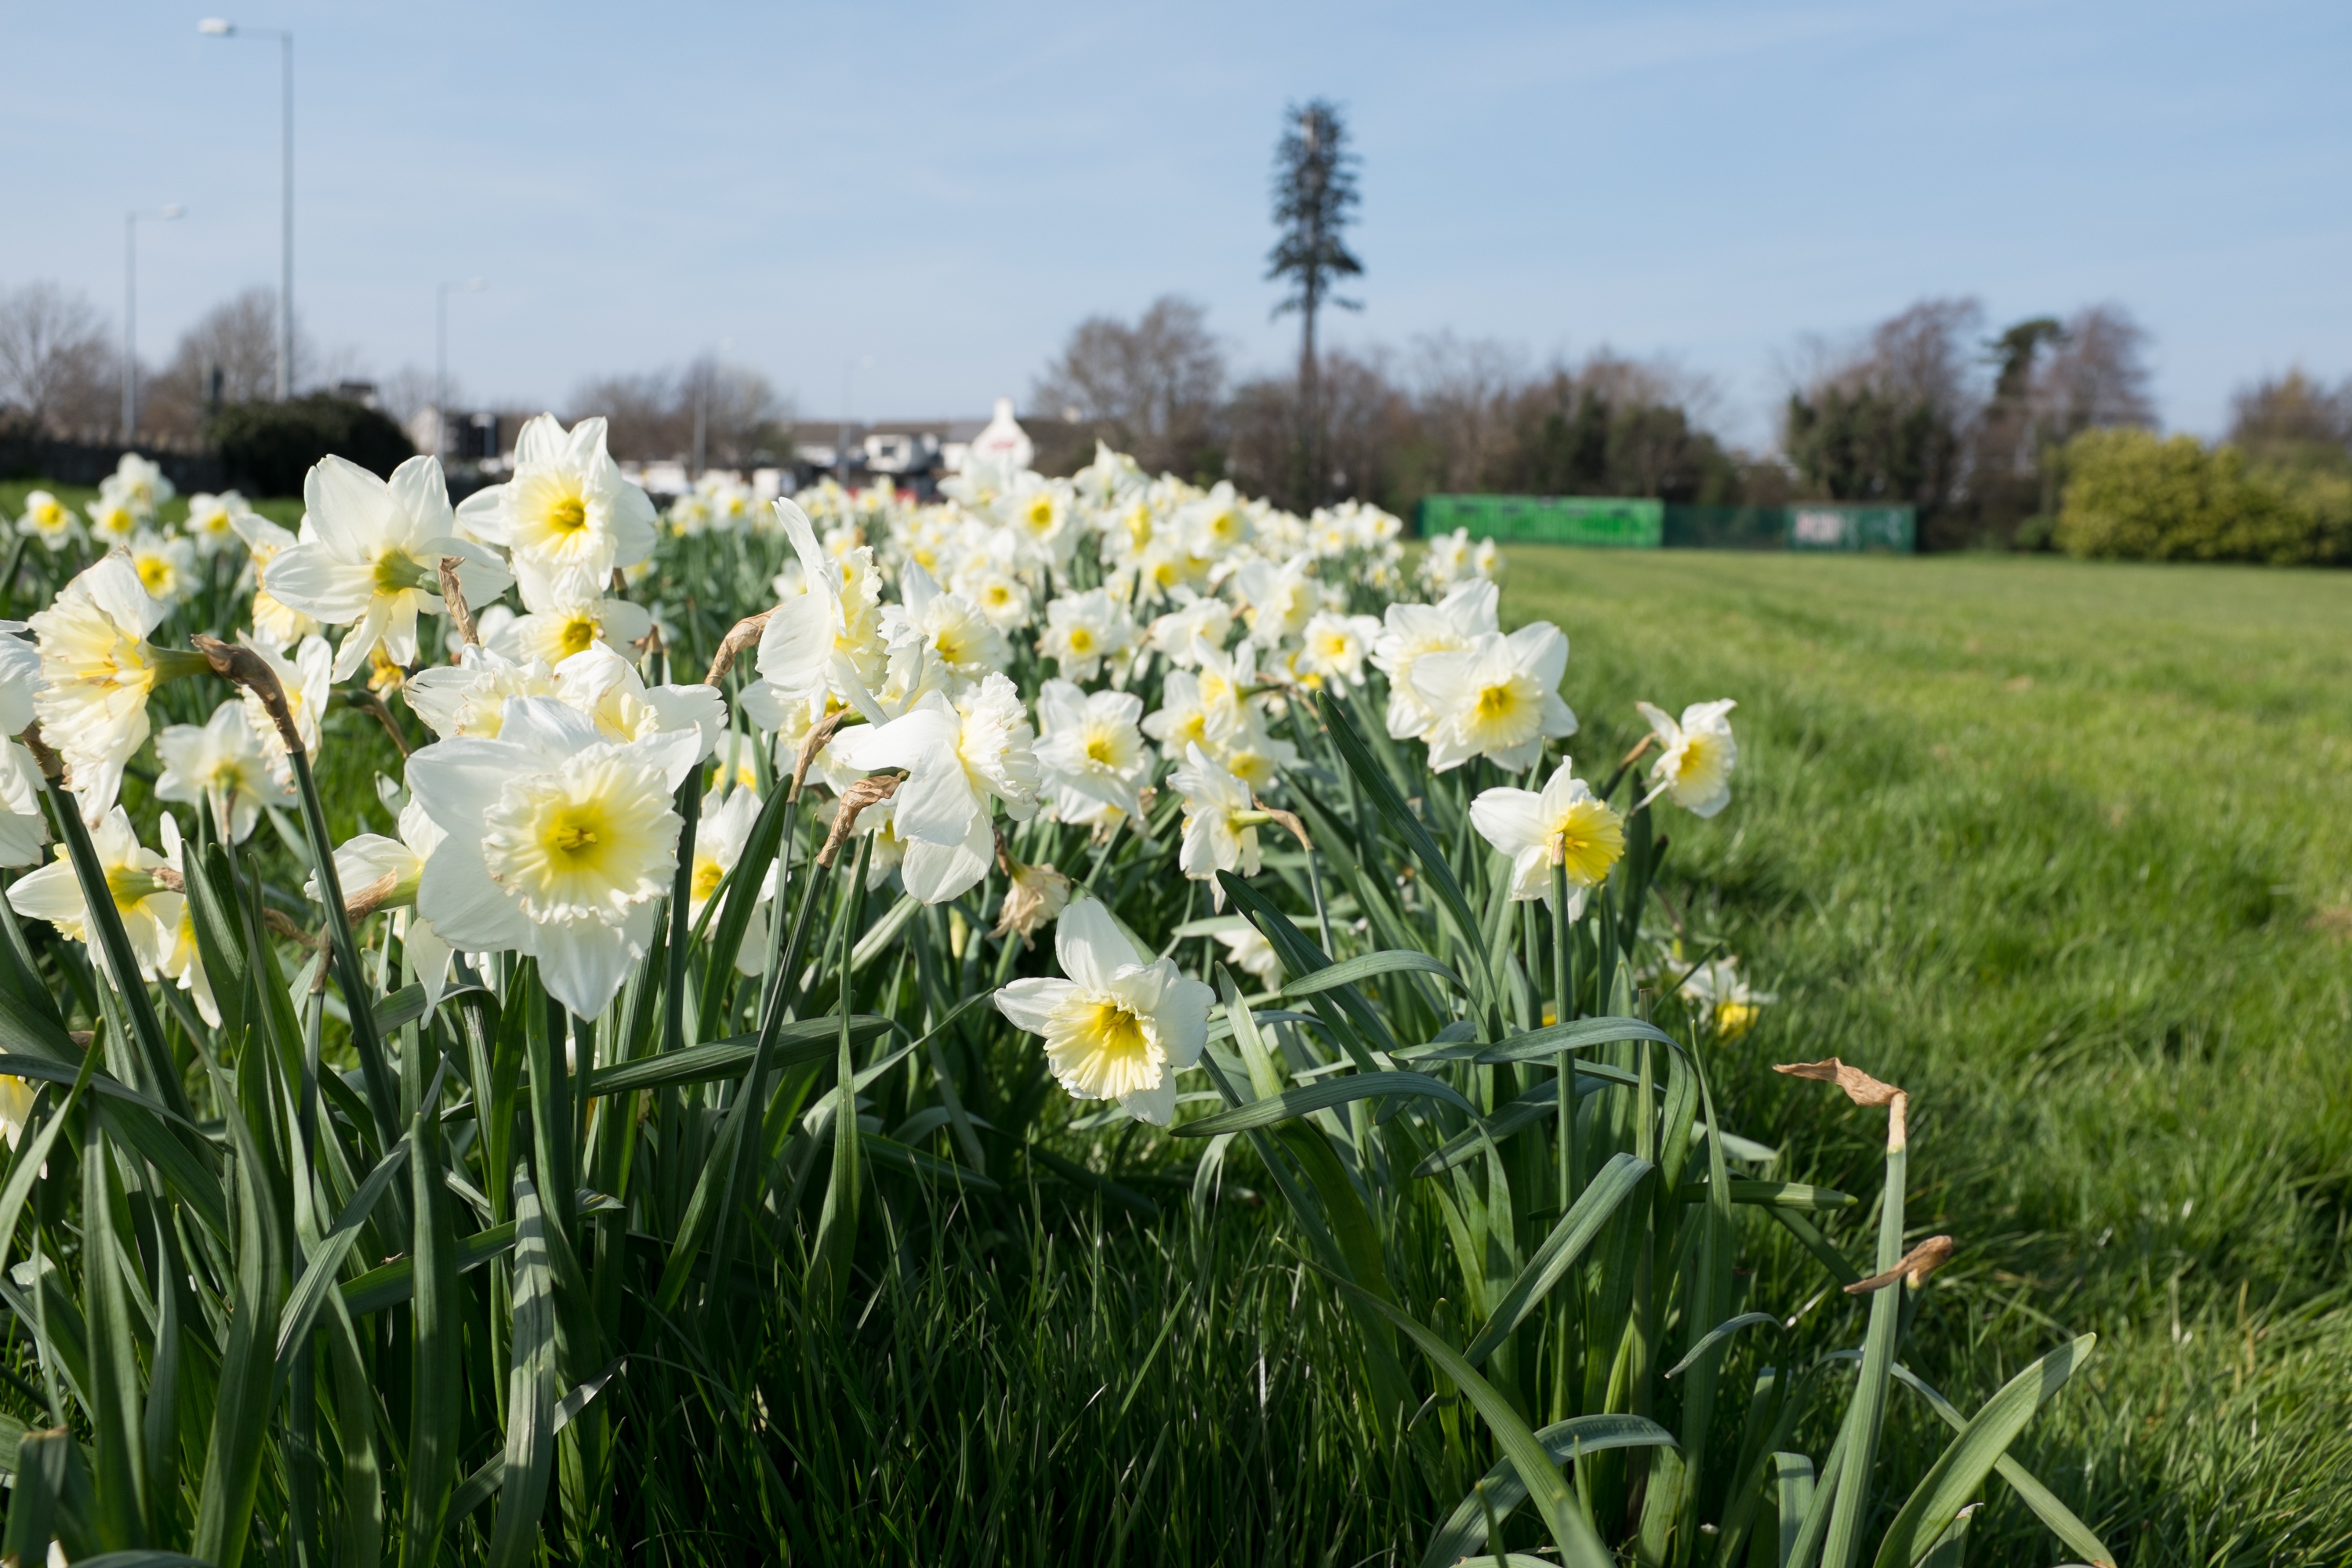
flower, flowering plant, plant, meadow, spring, grass, petal, narcissus, wildflower, amaryllis family, perennial plant